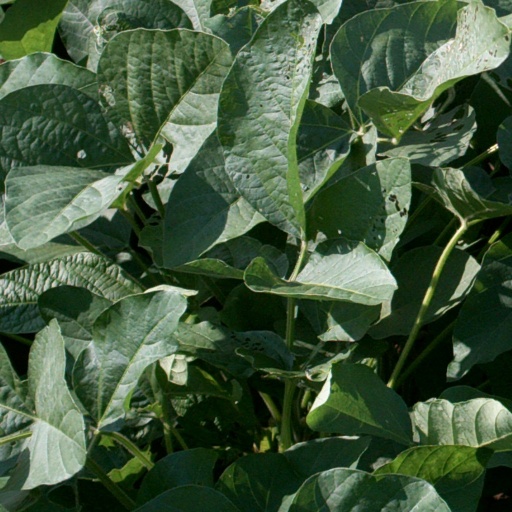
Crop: soybean